Helias of Saint-Saëns

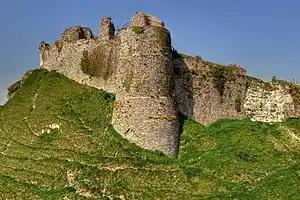
Fortress of Arques-la-Bataille built in 1040

Helias of Saint Saëns (?–1128), Count of Arques was a Norman magnate of the eleventh and twelfth century, a loyal supporter of Robert Curthose and protector of his son William Clito. His support of the latter eventually brought him into conflict with Henry I of England, ending in his willing exile from Normandy.